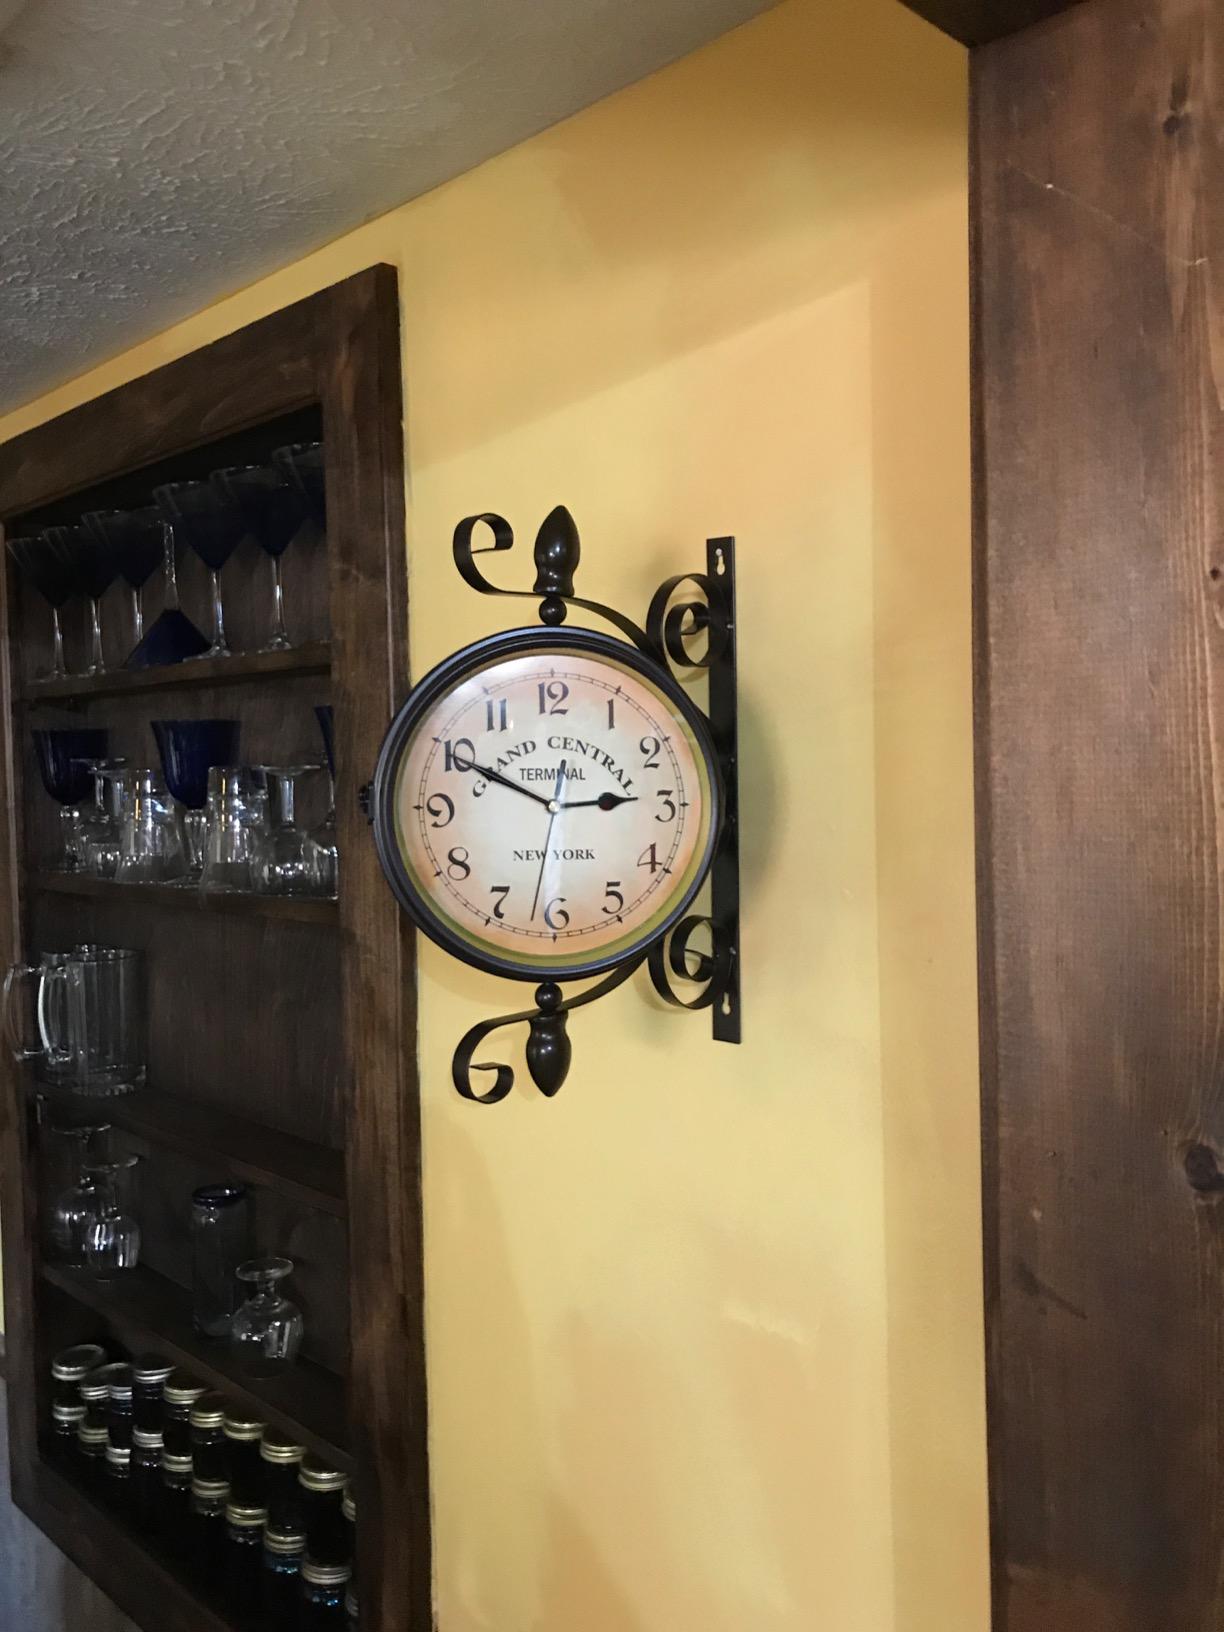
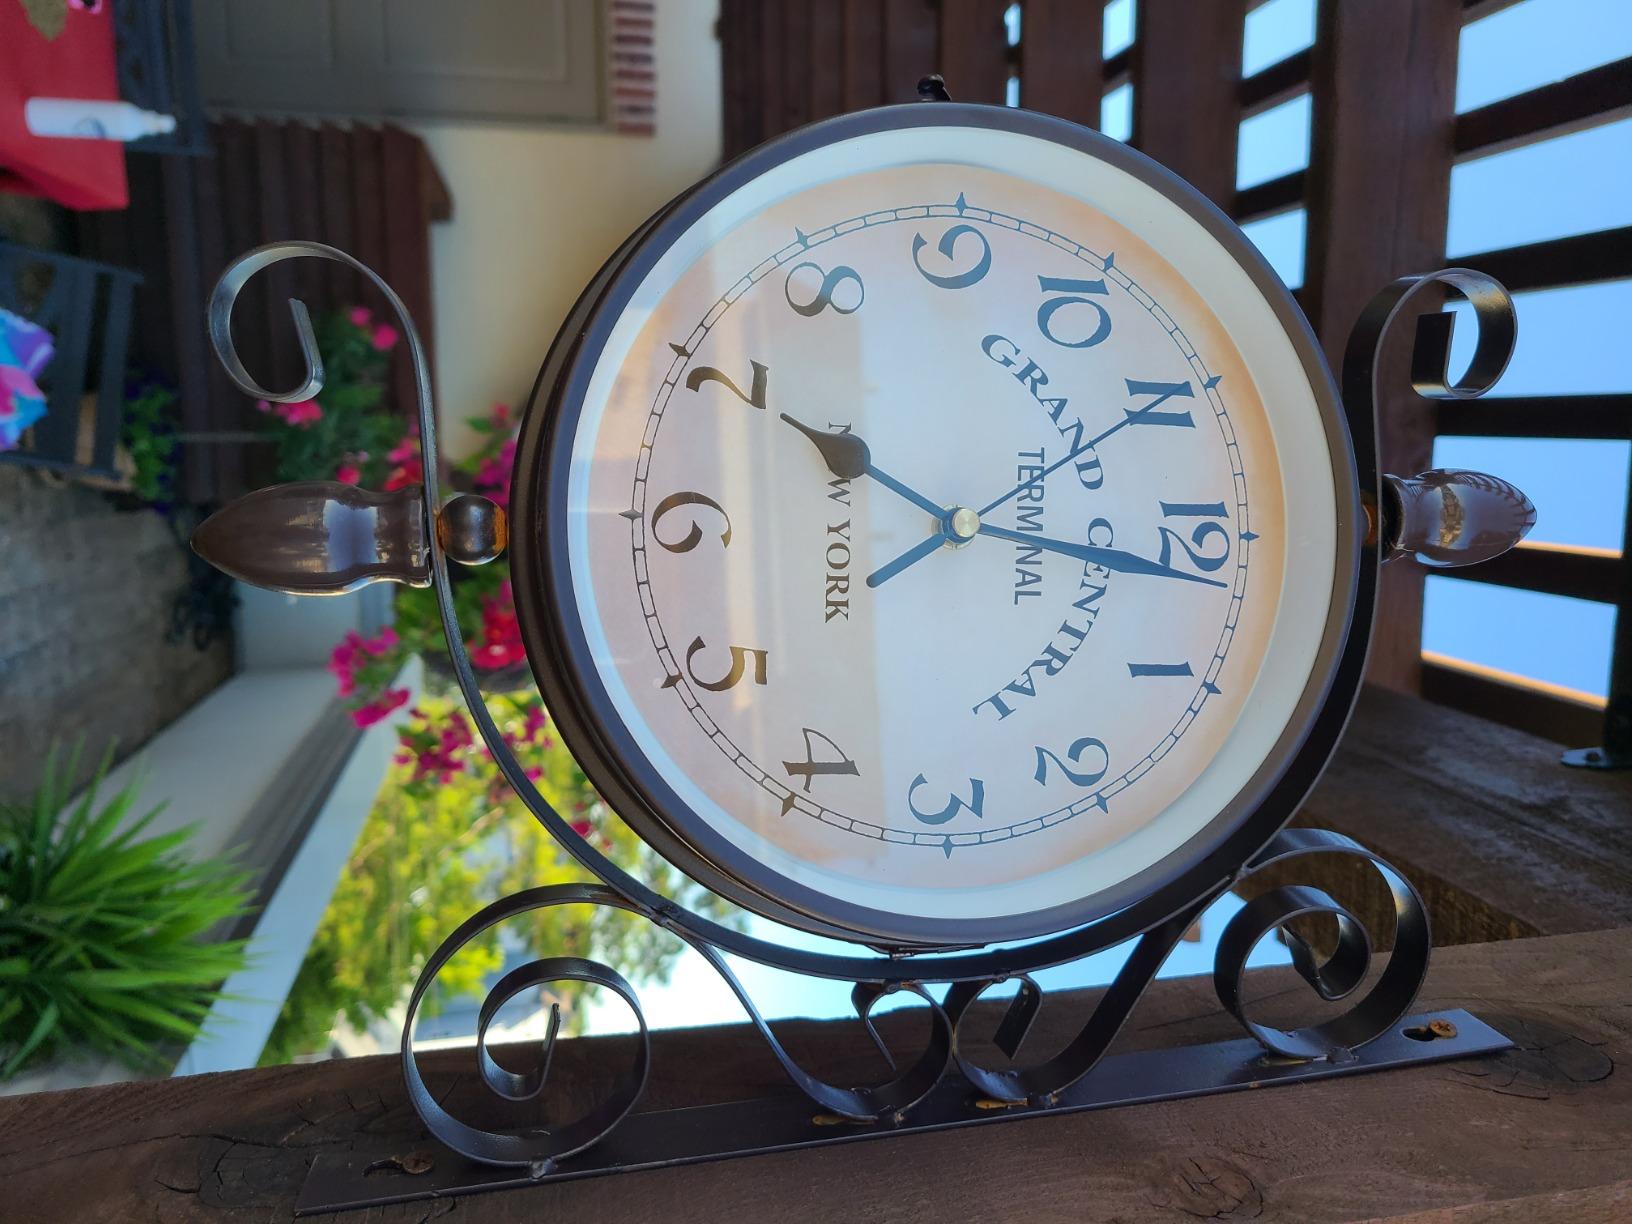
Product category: clock
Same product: yes